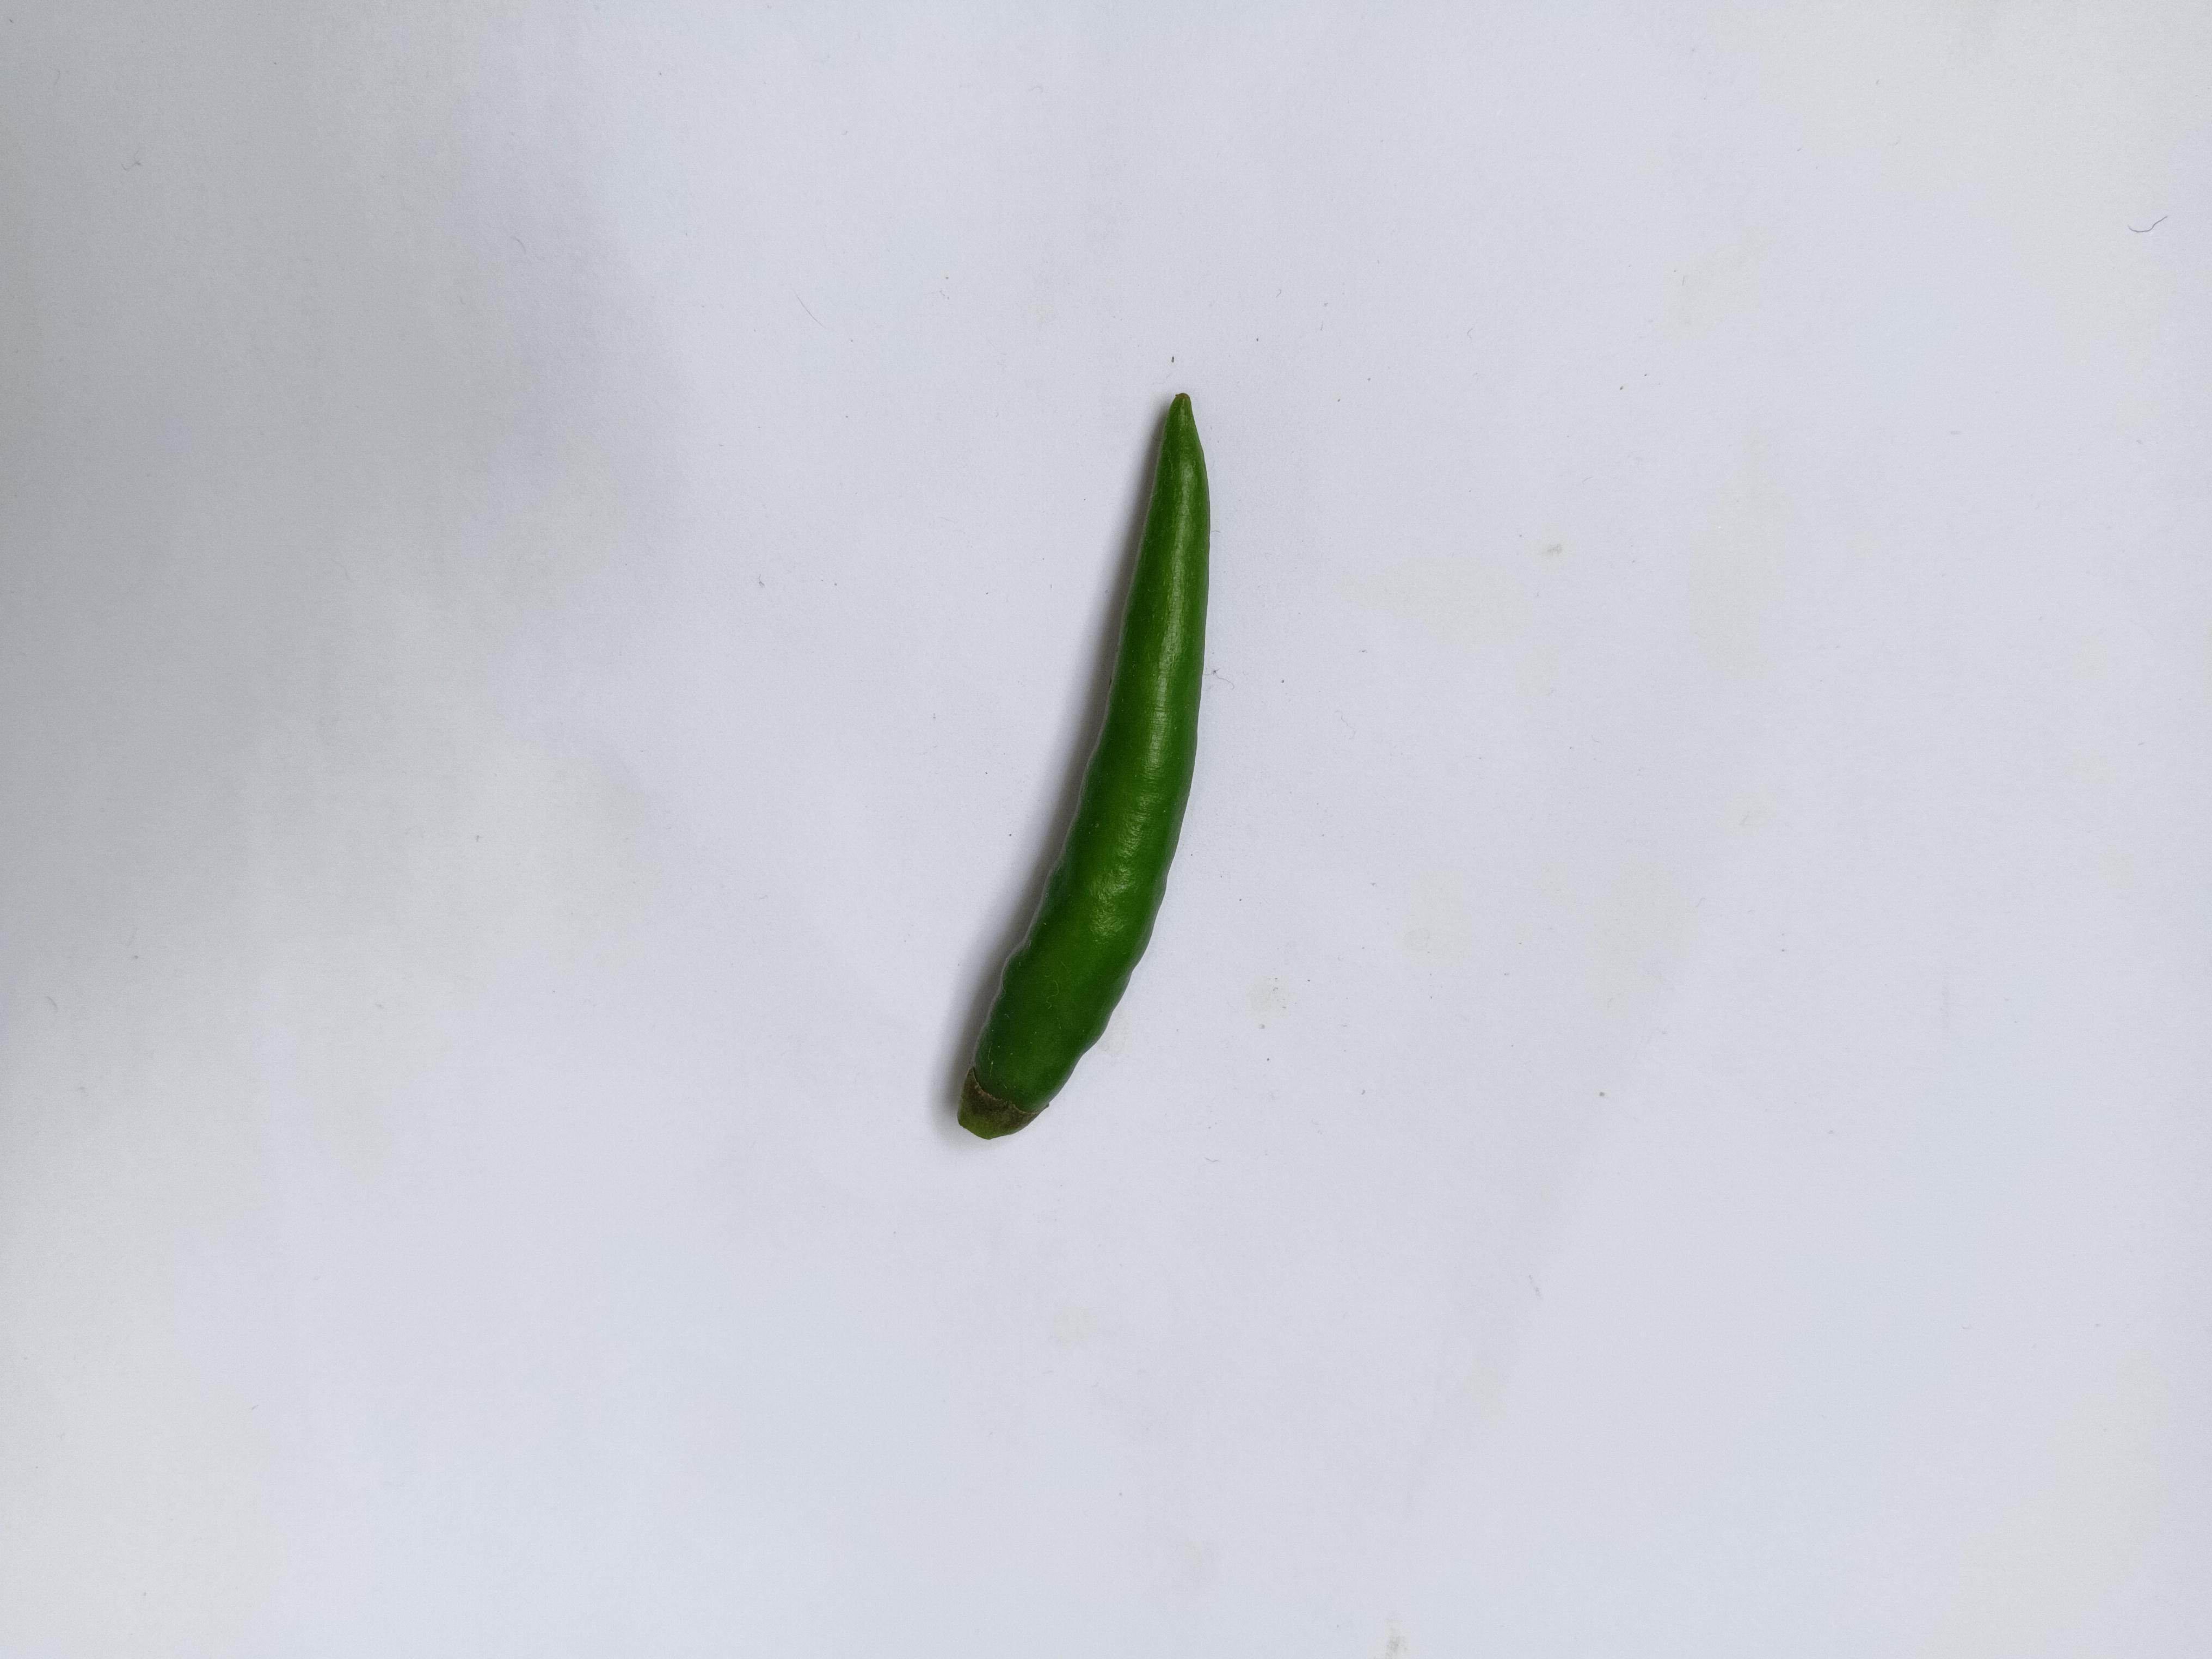
Label: Green Chili